438 Tactical Helicopter Squadron

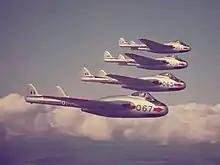
438 Sqn Vampires Mk.III in formation (circa 1952)

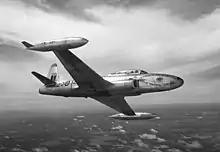
Silver Star Mk.III over St-Hubert (circa 1956)

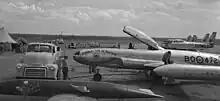
Silver Stars and Sabres at RCAF Chatham N.B., July 1957

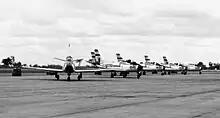
438 Squadron Sabres at RCAF St-Hubert QC ,1958

On April 1, 1947, 438 Squadron regained its wartime designation as 438 (Fighter) Squadron in preparation for its soon-to-arrive new aircraft. The Wildcats became one of the first units to be operational on jet fighters when they began operations on the British designed and built de Havilland Vampire in April 1948. October 1949, the Wildcats of 438 Squadron, alongside their colleagues of 401 Squadron also on Vampires, participated in Operation Metropolis, a large scale joint USAF/RCAF air exercise where the two RCAF jet fighter squadrons, with the assistance of No.1 RCAF mobile radar unit were to defend the greater New York area from formations of American Martin B-26 Marauder bomber squadrons.